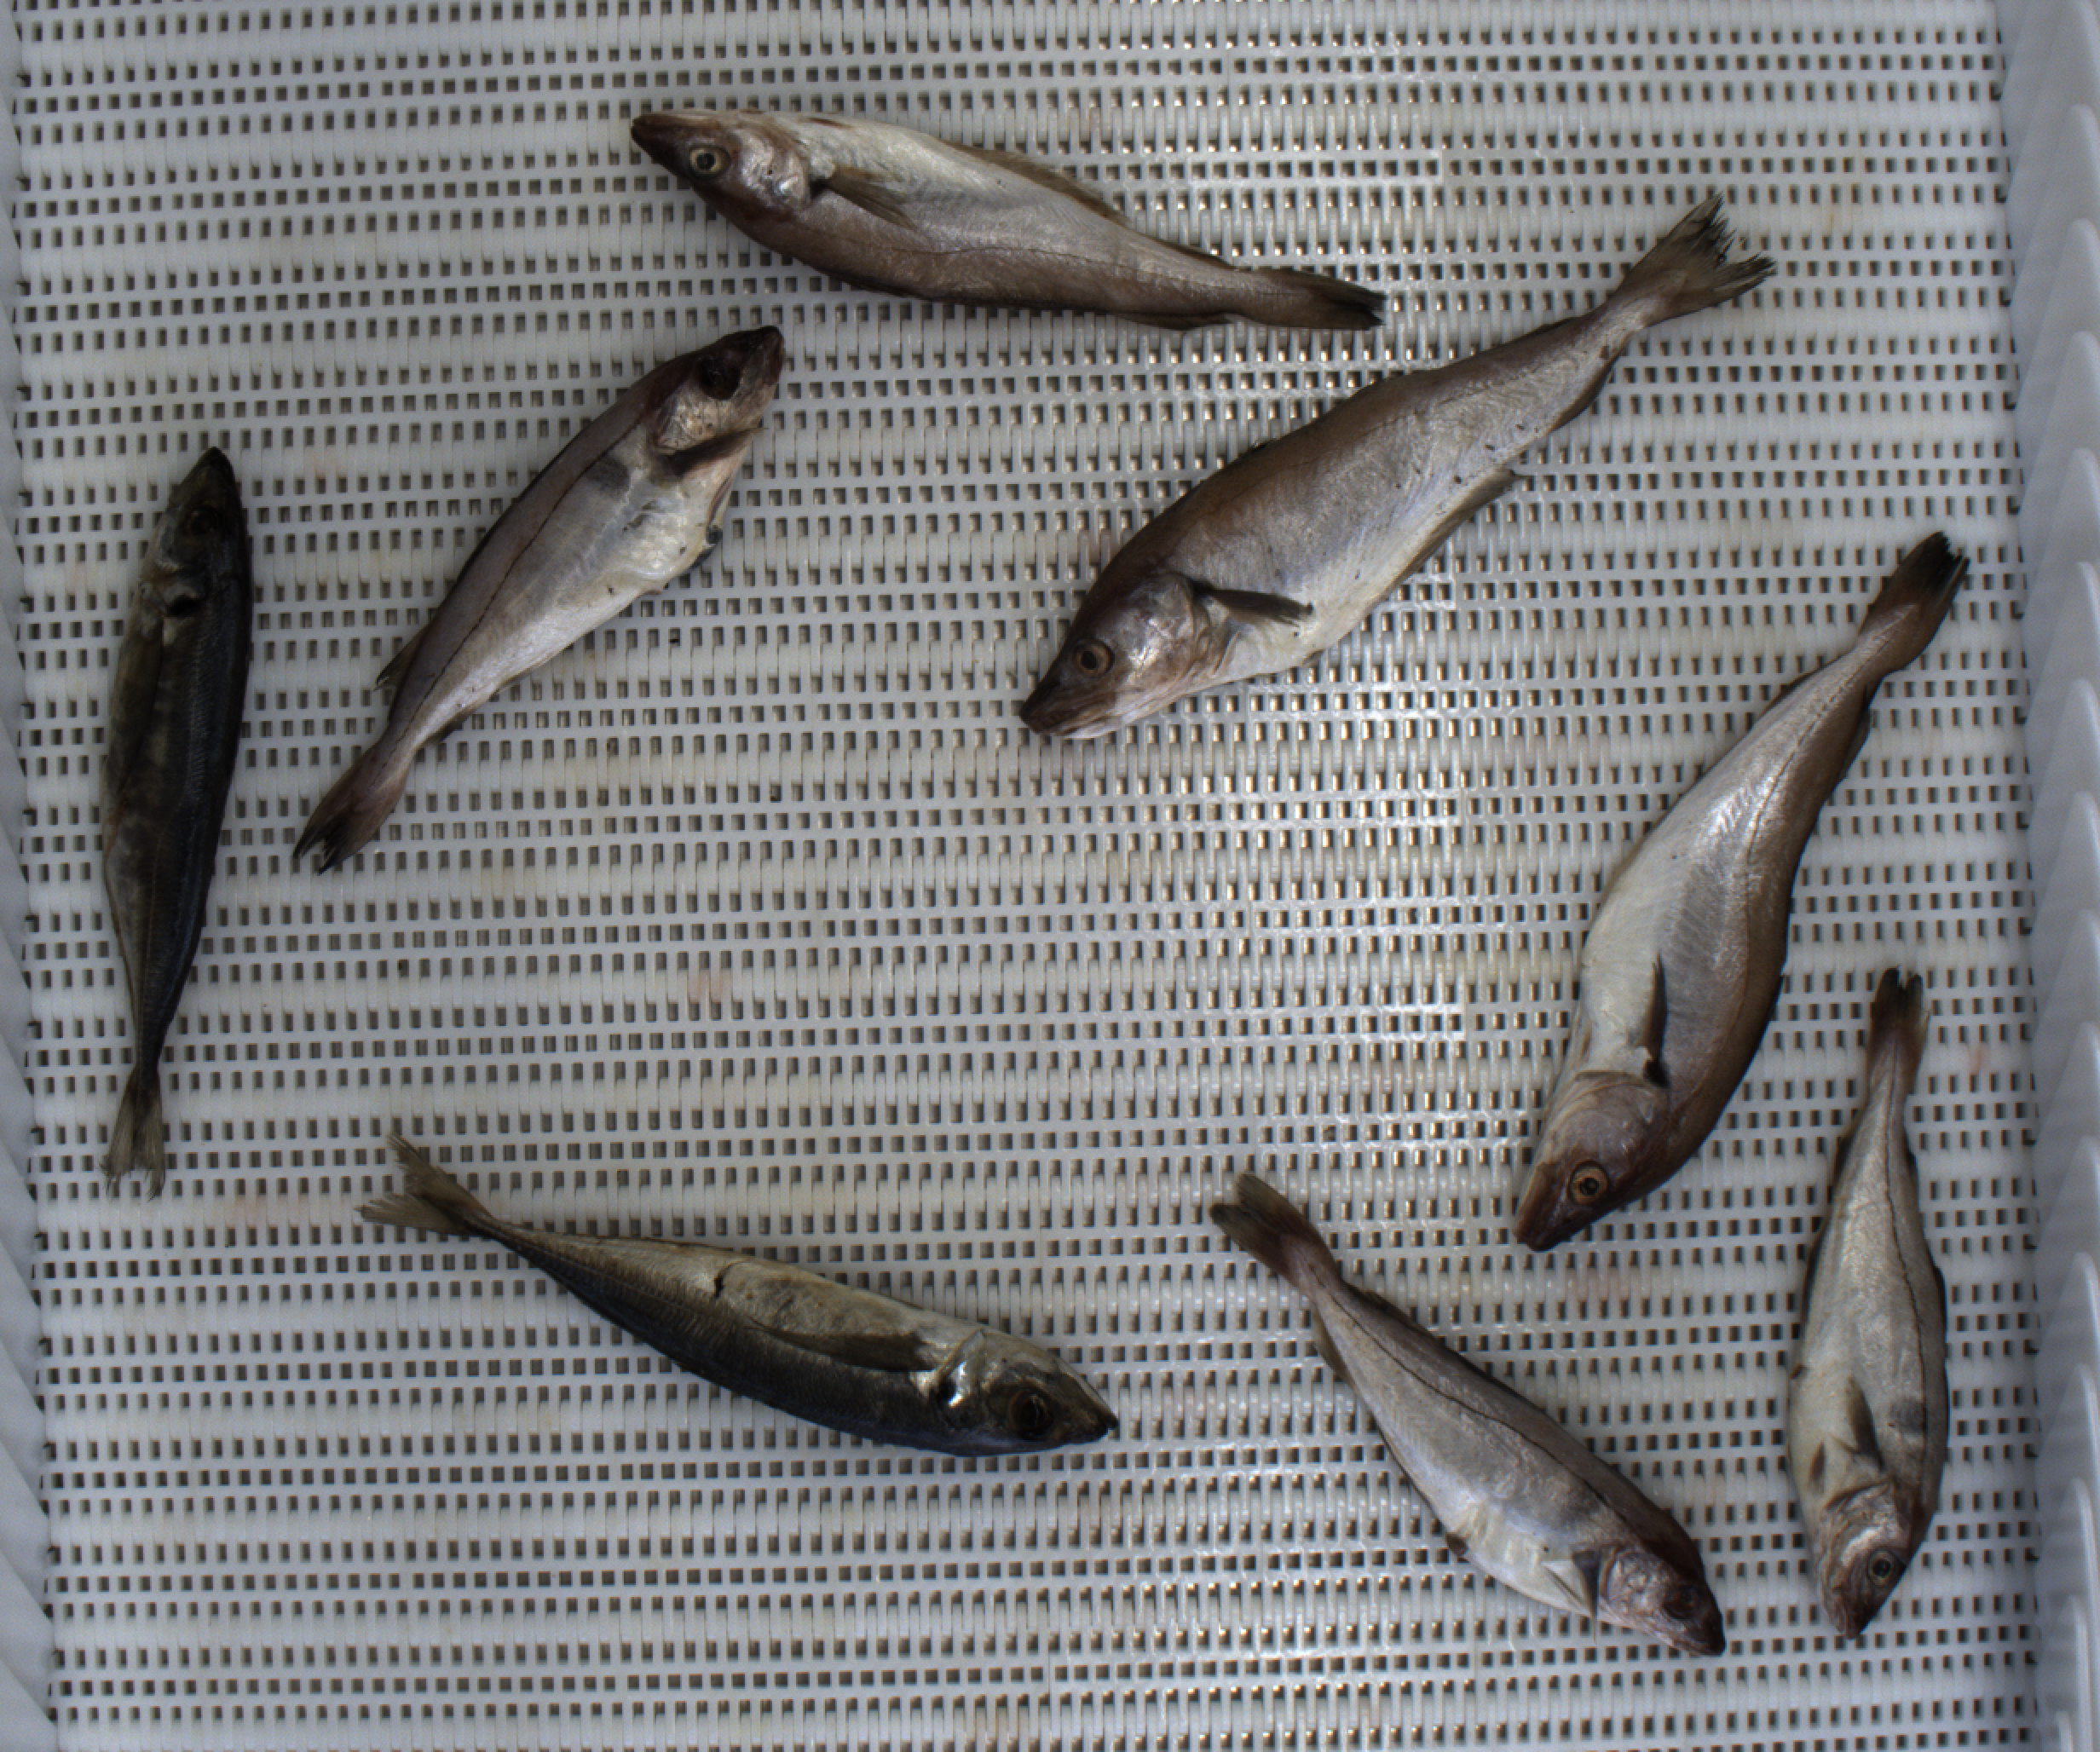
Total fish: 8
Cod: 0
Haddock: 3
Whiting: 3
Hake: 0
Horse mackerel: 2
Saithe: 0
Other: 0